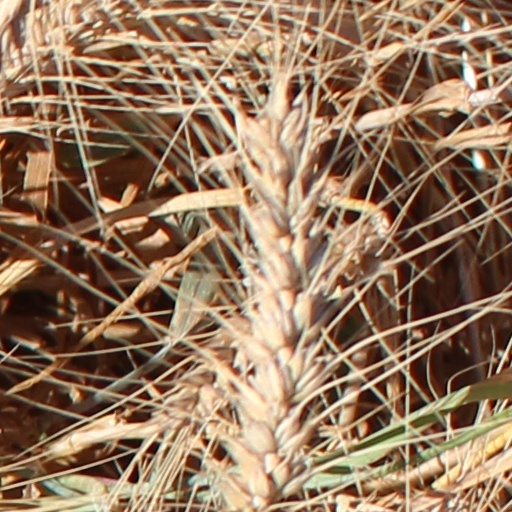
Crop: wheat